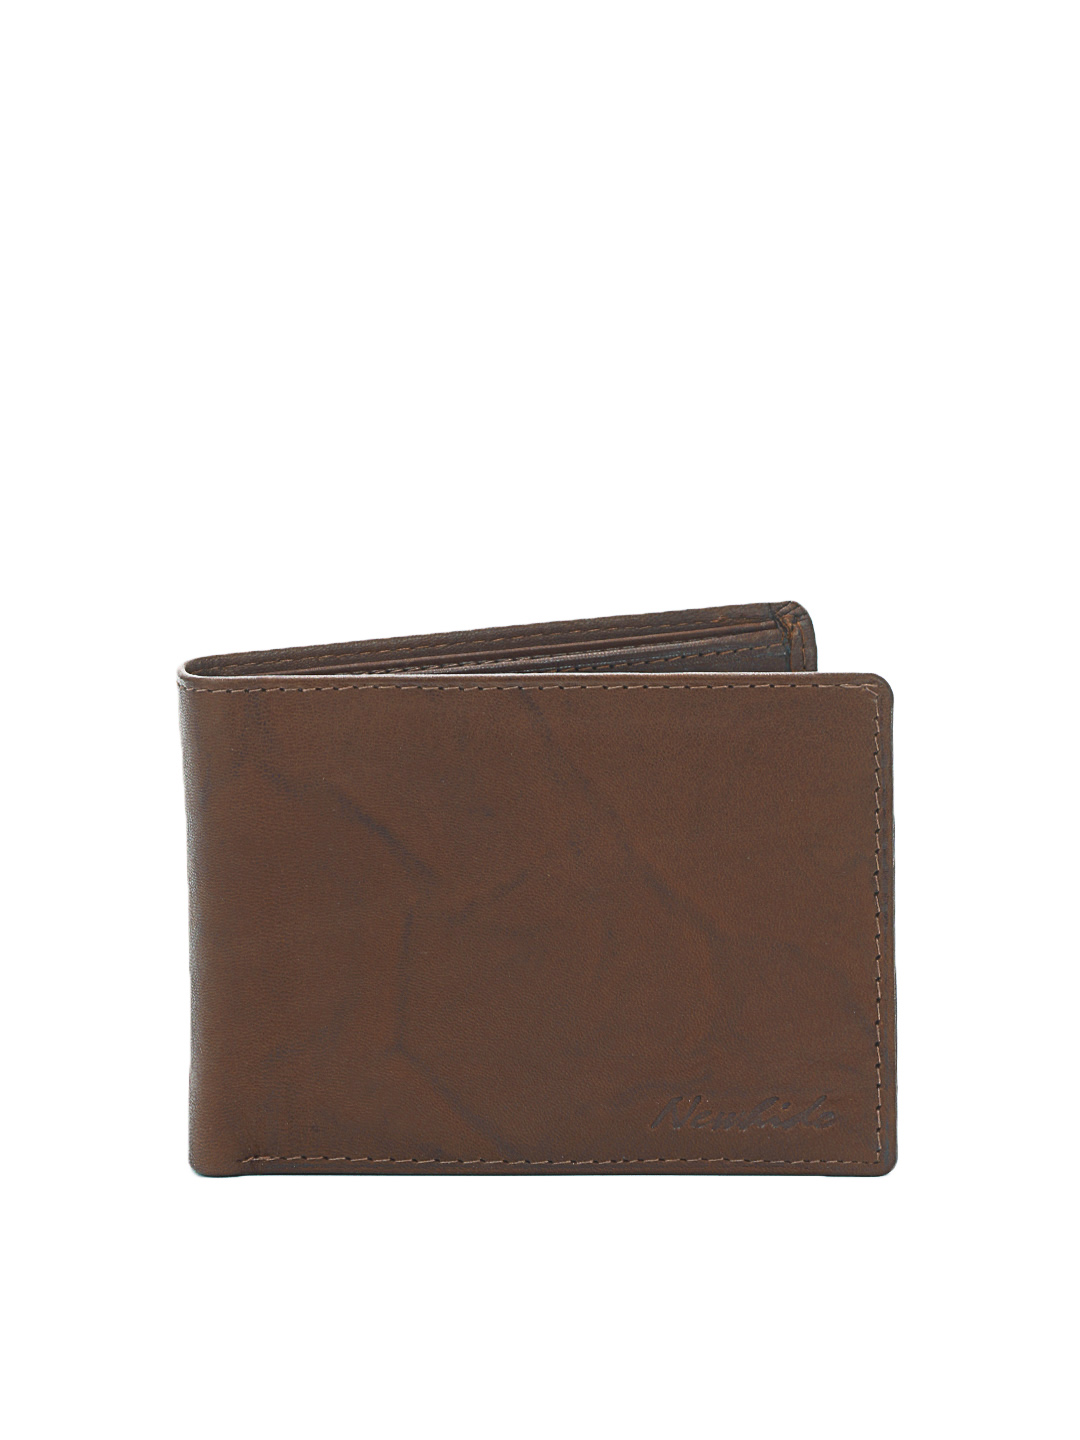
New Hide Men Brown Wallet
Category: Accessories / Wallets / Wallets
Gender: Men
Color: Brown
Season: Summer 2012
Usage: Casual